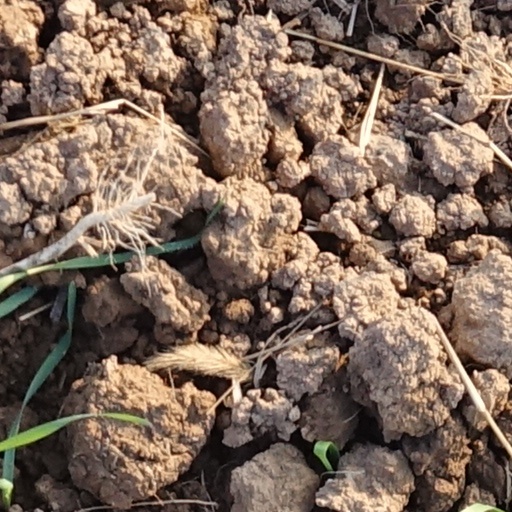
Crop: wheat